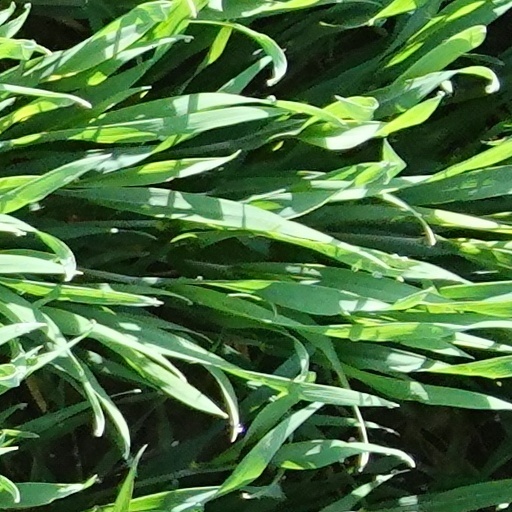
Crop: wheat